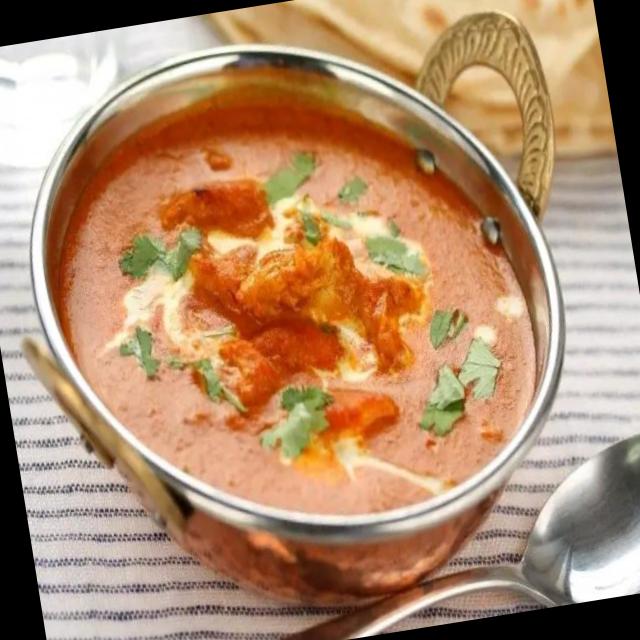
Dish: chicken_curry